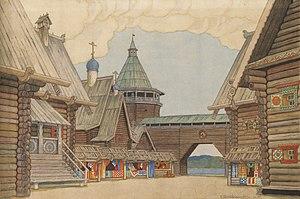
La Légende de la ville invisible de Kitège et de la demoiselle Fevronia est un opéra en quatre actes de Nikolaï Rimski-Korsakov. Le livret de Vladimir Ivanovitch Belsky s'inspire de deux légendes russes : le conte d'Andersen La Bergère et le Ramoneur et celle de la ville de Kitège qui, devant la menace des Tatares et grâce aux prières de la sainte Fevronia, devint invisible et échappa aux envahisseurs. La légende est originellement chrétienne, mais Rimski et Belski ont cherché à effacer toute référence explicite et à réaliser une fusion de l'influence chrétienne et de la tradition populaire slave. Pour cette raison, l'opéra a été considéré par certains comme le Parsifal russe. Quoi qu'il en soit, la plupart s'accordent à voir en lui le chef-d'œuvre de Rimski-Korsakov, par son équilibre entre chant et orchestre, ses chœurs et ses airs profondément russes, et ses admirables passages orchestraux. L'opéra, achevé en 1905, est présenté pour la première fois au public au Théâtre Mariinsky de Saint-Pétersbourg le 7 février 1907. Il reste cependant rarement représenté sur scène.